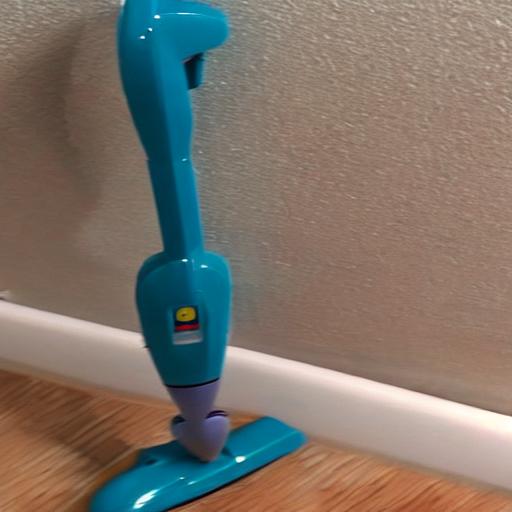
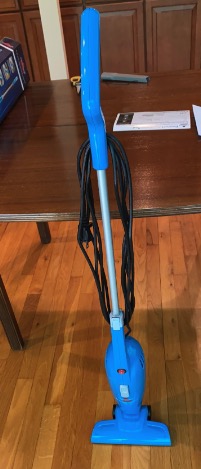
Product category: items_vacuum
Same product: no